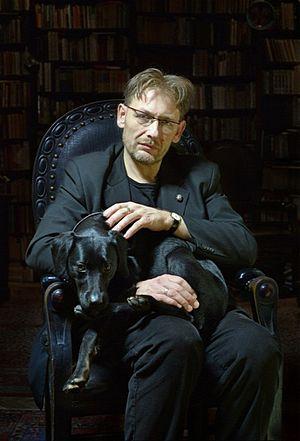
Attila Bartis, né le 22 janvier 1968 à Târgu Mureș en Transylvanie, est un écrivain et photographe hongrois.